William Aiken House and Associated Railroad Structures

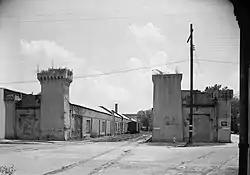
Camden Depot (1969 HABS photo)

The William Aiken House and Associated Railroad Structures make up a National Historic Landmark District in Charleston, South Carolina, that contains structures of South Carolina Canal and Railroad Company and the home of the company's founder, William Aiken. These structures make up one of the largest collection of surviving pre-Civil War railroad depot facilities in the United States. The district was declared a National Historic Landmark in 1963.